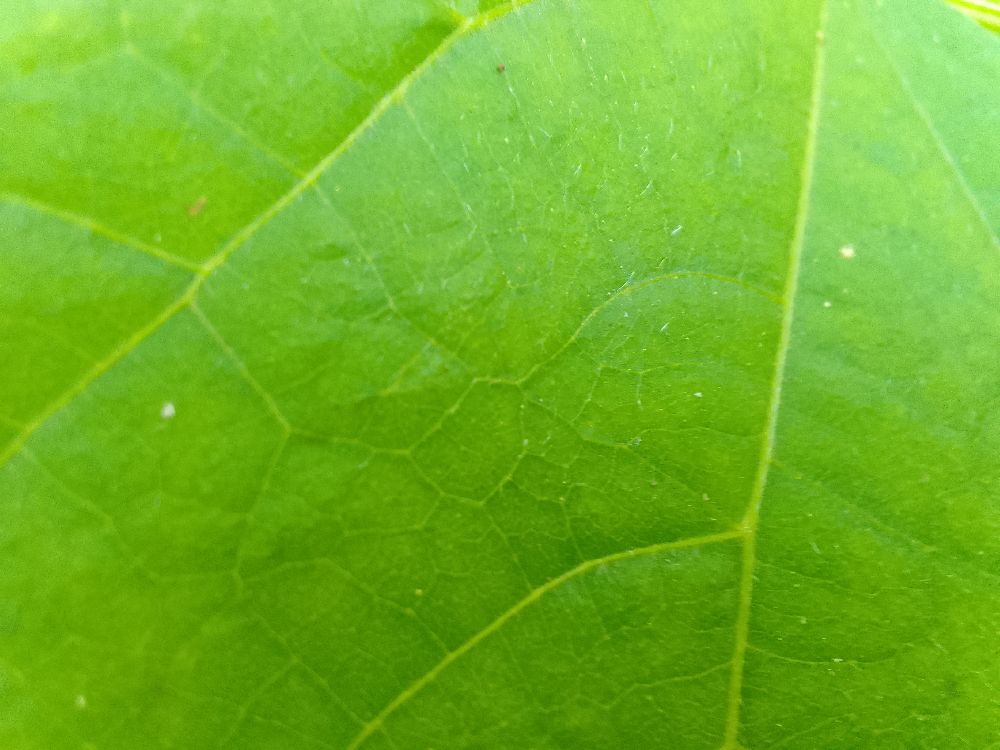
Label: healthy